Tarakasi

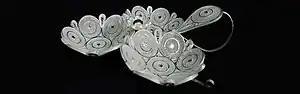
Tarakashi work of Cuttack

Tarakasi is a type of silver filigree work from Cuttack, a city in Odisha in the eastern part of India.